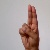
The image shows a hand gesture representing the letter 'U' in Indian Sign Language.